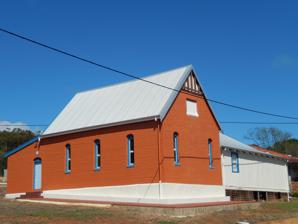
Building: Freemasons' Hall (Toodyay)
Country: Australia
Year built: 1879
Building in Toodyay, Western Australia Not to be confused with Toodyay Memorial Hall . Freemasons' Hall Former names Temperance Hall, Templar Lodge Alternative names Toodyay Lodge General information Architectural style Victorian Gothic Address 19 Fiennes Street Town or city Toodyay Country Australia Coordinates 31°33′10″S 116°27′55″E / 31.552886°S 116.465179°E / -31.552886; 116.465179 Completed 1879 Renovated 1924 Design and construction Architect(s) Percy W. Harrison (1924) References Toodyay municipal inventory The Freemasons' Hall , often spelt Freemason's Hall , also known as the Toodyay Lodge , Templar Lodge , and Temperance Hall , on Fiennes Street , Toodyay, Western Australia , is a masonic hall built in 1879. History The hall built on land donated by Charles Marris for the purpose of building a temple for the Temperance movement . The Templars used the place and it was also the venue for Methodist Church services until 1898. In 1899, the Rev E. Holiday purchased the building for the Freemasons . On 20 November 1899, the building was consecrated and dedicated in Newcastle as No. 2803 (English Constitution). When the Grand Lodge of Western Australia was established some  months later, its number changed to No. 37. In 1924, an additional wing was constructed designed by architect Percy Harrison, also a Freemason. When the road was widened, the front steps were demolished and the front door bricked up. The building was repainted to resemble the original colour of the bricks in 2014. Architecture The building is described thus in its heritage listing by Toodyay Shire Council: "Tall Gothic style Mason hall with steep pitched iron roof and tall narrow windows set in recessed rounded arch openings. The extension to the rear with skillion roof is of a lean-to style. Painted brick and half timbering to gable apex are present. The front door is bricked in but the original dressings around the opening is still visible. The side extension of timber and iron on stumps adjoins a brick structure with shallower pitched gable roof and timber vented gable apex. There are high level small windows at rear." Heritage listings The building was classified by the National Trust of Western Australia in 1977, listed on the municipal inventory in 2989, and heritage-listed in 2012, for both its historic and aesthetic value. See also Freemasons Hotel (Toodyay) References